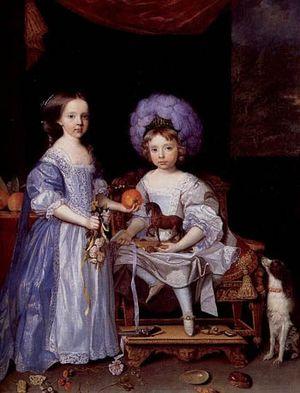
James Cecil, 4ᵉ comte de Salisbury, connu jusqu'en 1683 sous le Titre de courtoisie de vicomte Cranborne, était un noble, un politicien et un pair anglais.